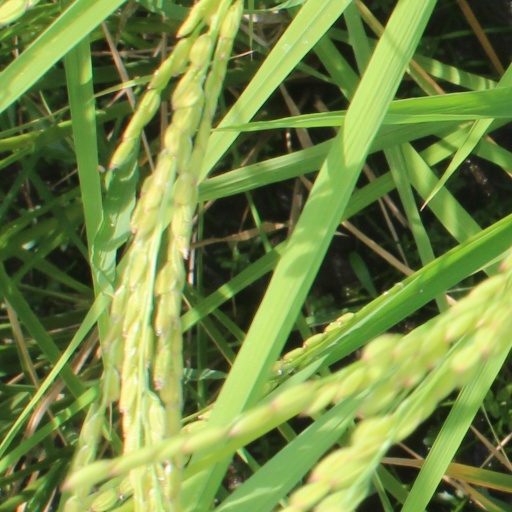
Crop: rice